Cupeño

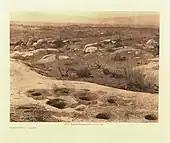
Cupeño rock mortars for grinding acorns

On May 13, 1903, the Cupa Indians were forced to move away, to Pala, California on the San Luis Rey River It has been referred to by the "Los Angeles Times", academics, and the Pala Band of Mission Indians as the Cupeño trail of tears given the traumatic nature of the event. The forced relocation to the Pala reservation also included "the Luiseño villages at Puerta la Cruz and La Puerta, and the Kumeyaay villages at Mataguay, San José, and San Felipe." It was described by historian Phil Brigandi as "the last of Indian 'removals' in the United States, ending a federal policy of forced relocations that had begun 75 years earlier.